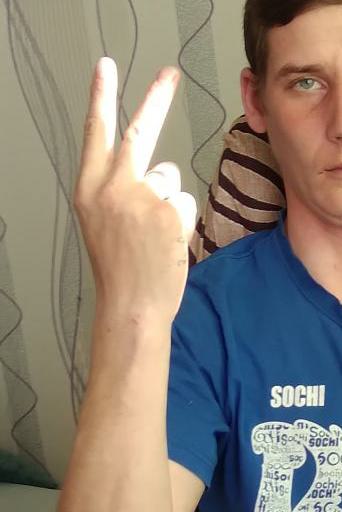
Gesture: peace_inverted